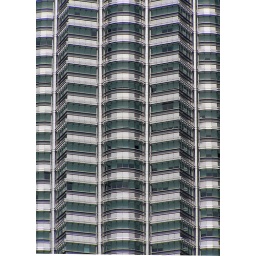
Zooming in on the metal and glass structure of one of the Petronas towers gave me this semi-abstract image